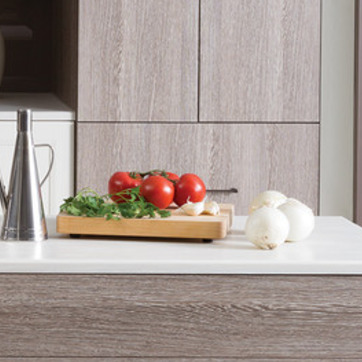
Material: food